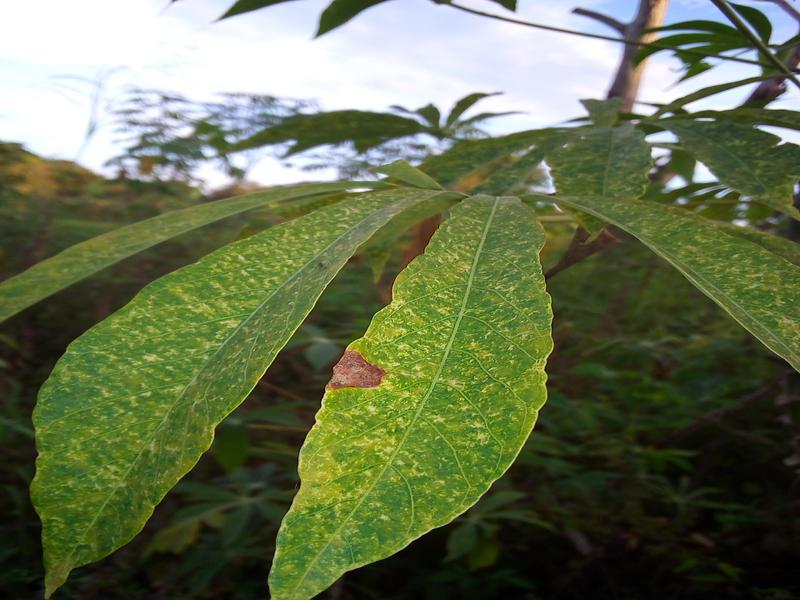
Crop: cassava
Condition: green_mottle